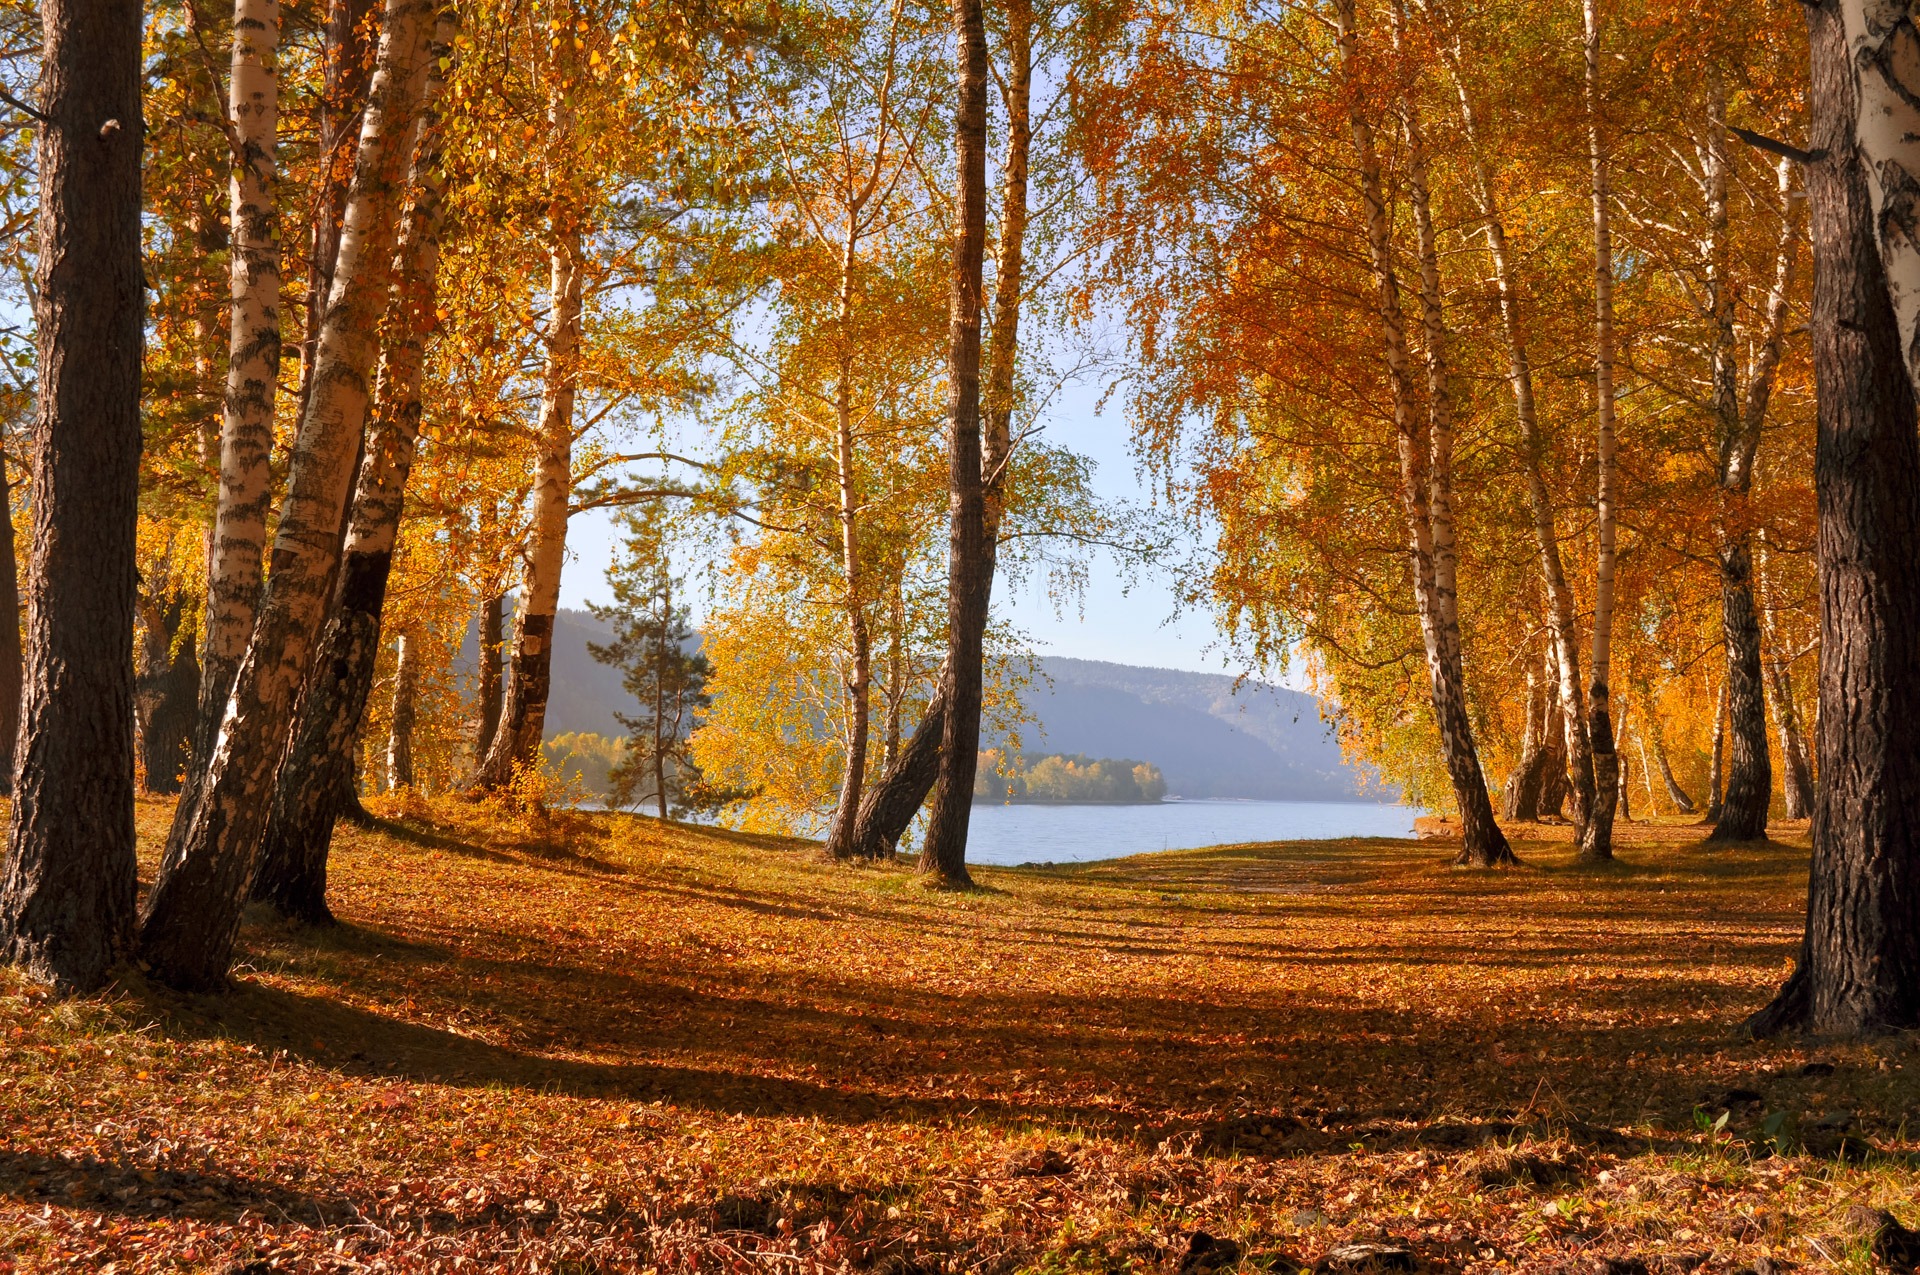
landscape, tree, nature, forest, branch, plant, warm, sunlight, morning, leaf, golden, autumn, season, trees, leaves, fairy tale, bright, deciduous, grove, woodland, habitat, ecosystem, natural environment, woody plant, temperate broadleaf and mixed forest